Wapping railway station

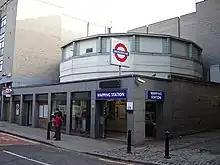
Wapping station as it appeared in 2006 with London Underground branding. The entrance has since been moved from the corner to the front.

The station was originally opened as the northern terminus of the East London Railway on 7 December 1869 as "Wapping and Shadwell", and the station was renamed "Wapping" on 10 April 1876, when the line was extended northwards to , via a new station at . The earliest trains were provided by the London, Brighton and South Coast Railway, whose system connected with the line at .